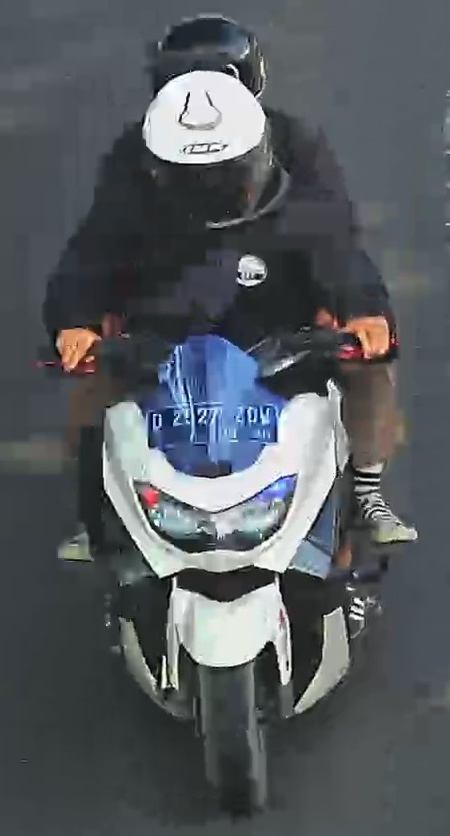
person-with-helmet: 2
person-without-helmet: 0